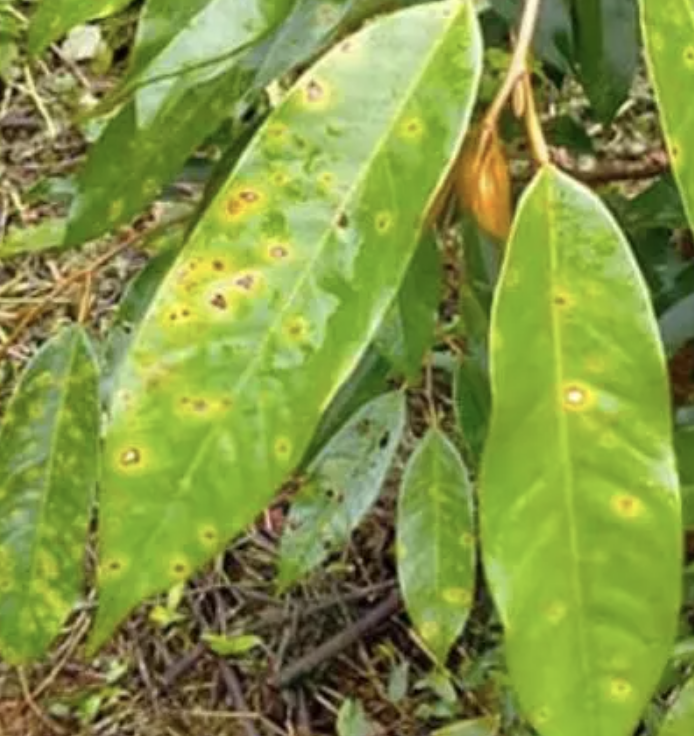
Label: canker_disease